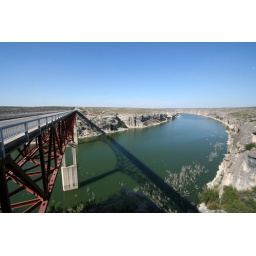
us 90 bridge over the pecos river val verde co tx 1